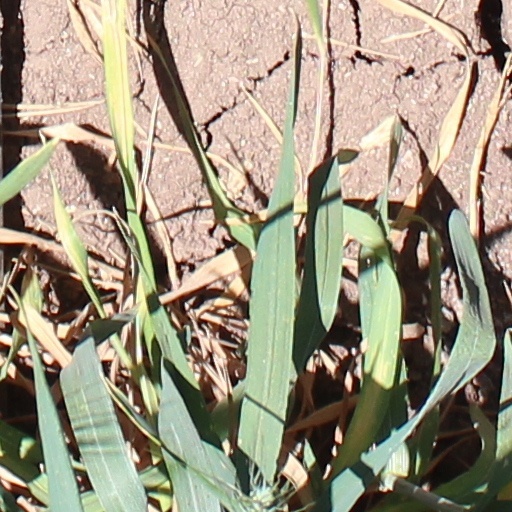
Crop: wheat